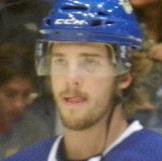
Age: 23